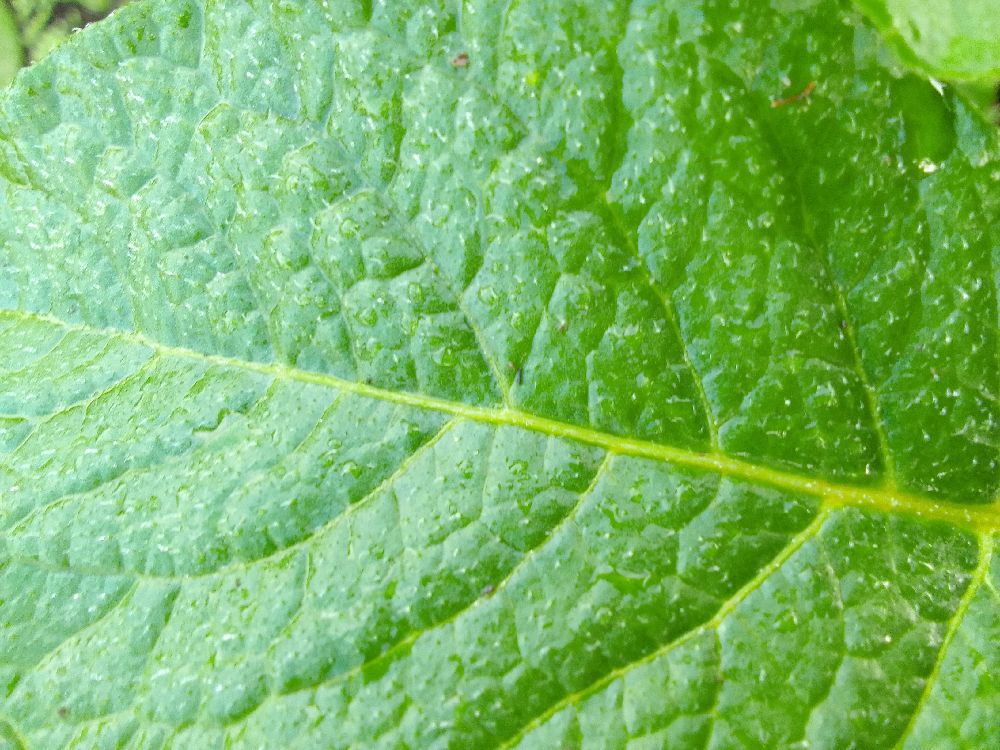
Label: Healthy